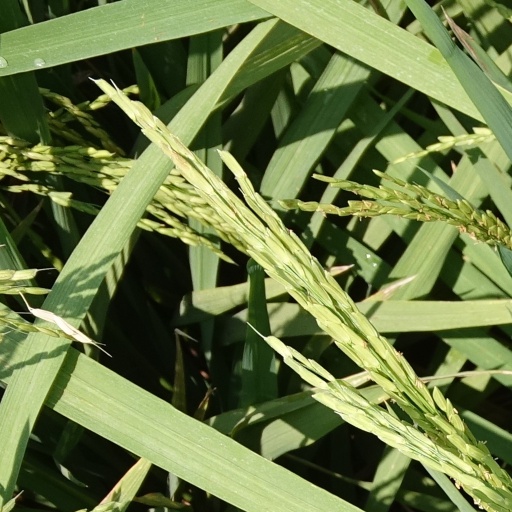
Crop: rice